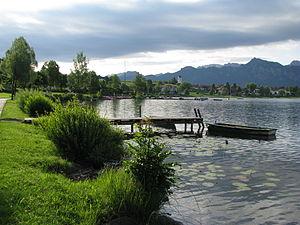
Hopfen am See est un village formant un quartier de la ville allemande de Füssen dans le Landkreis souabe d'Ostallgäu.